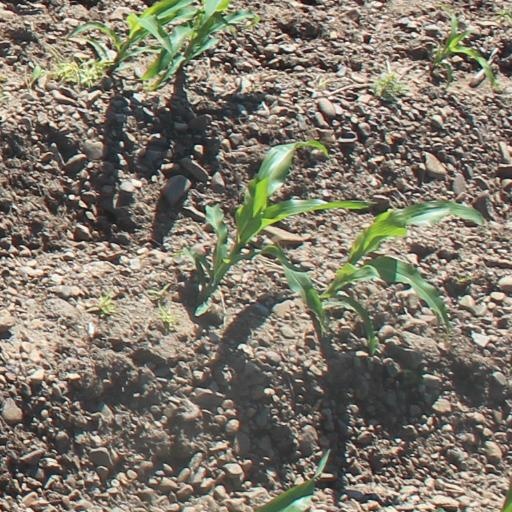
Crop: maize; corn